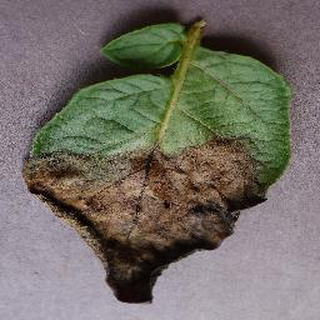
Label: potato_late_blight